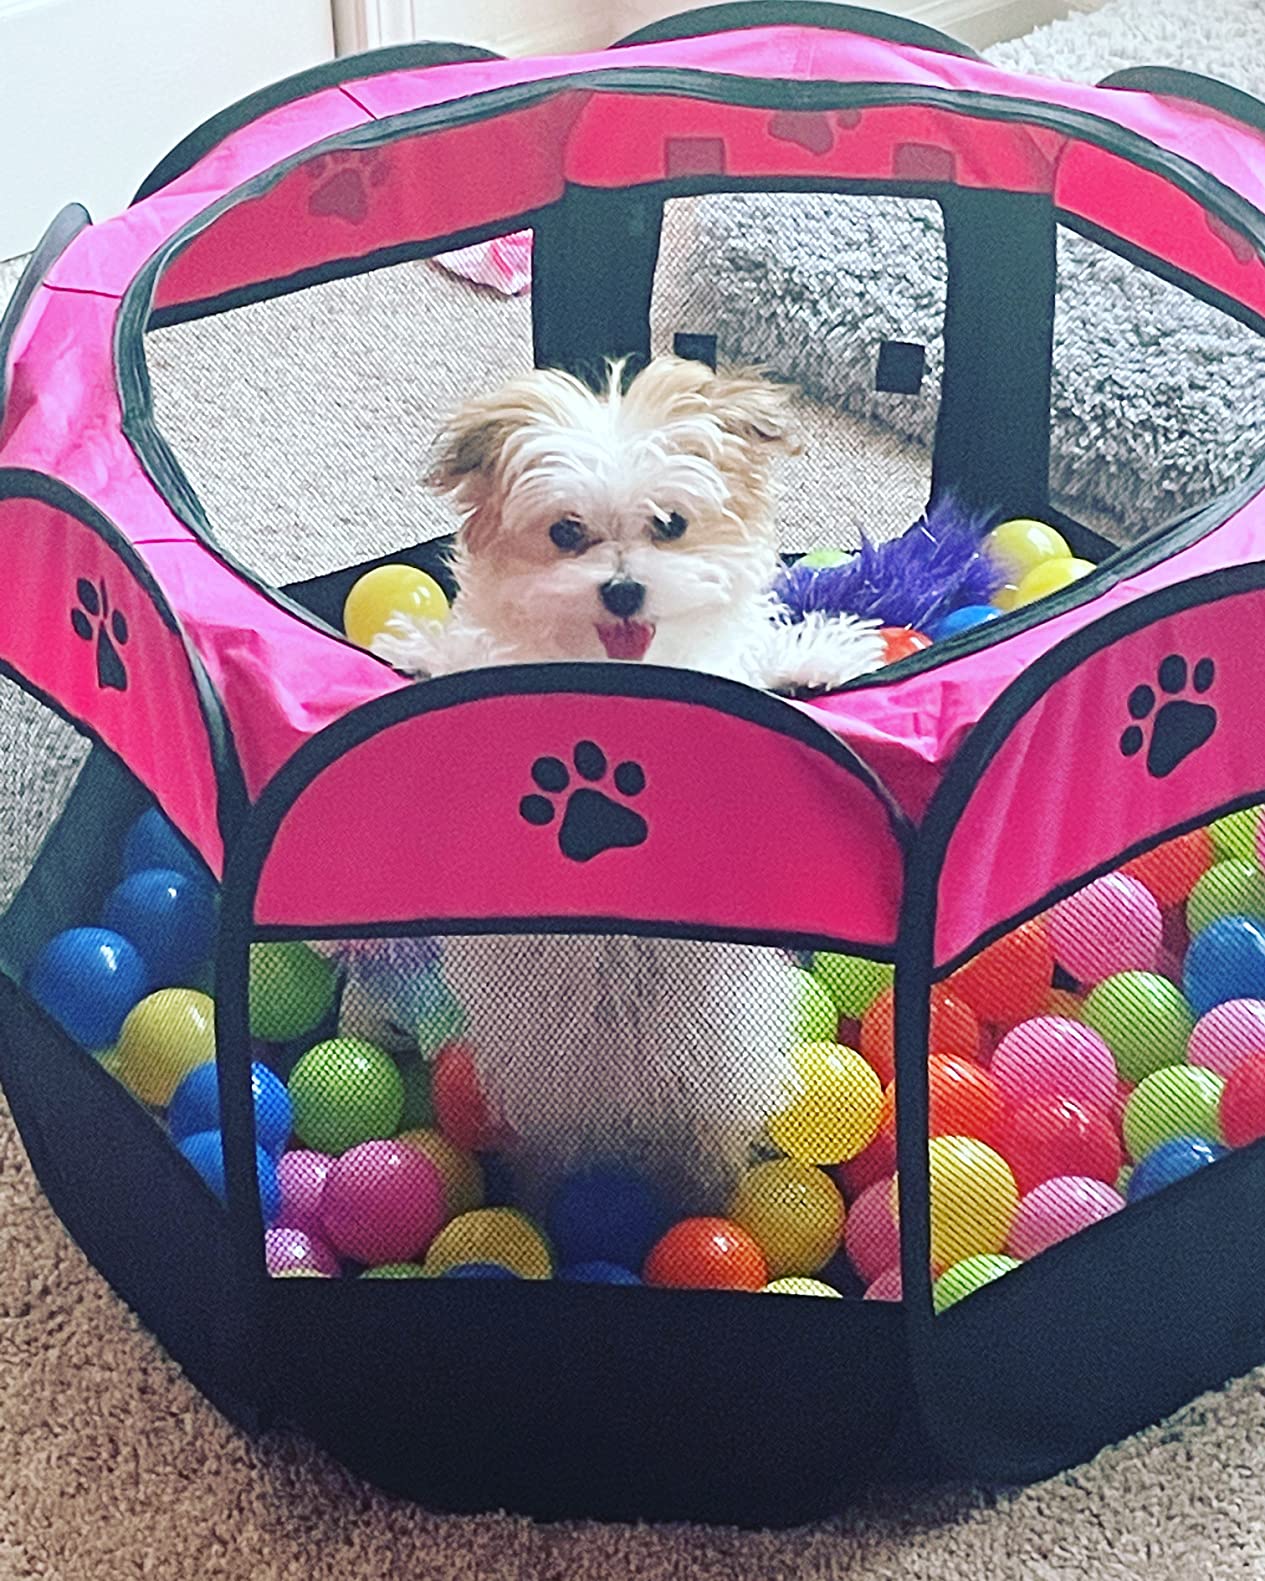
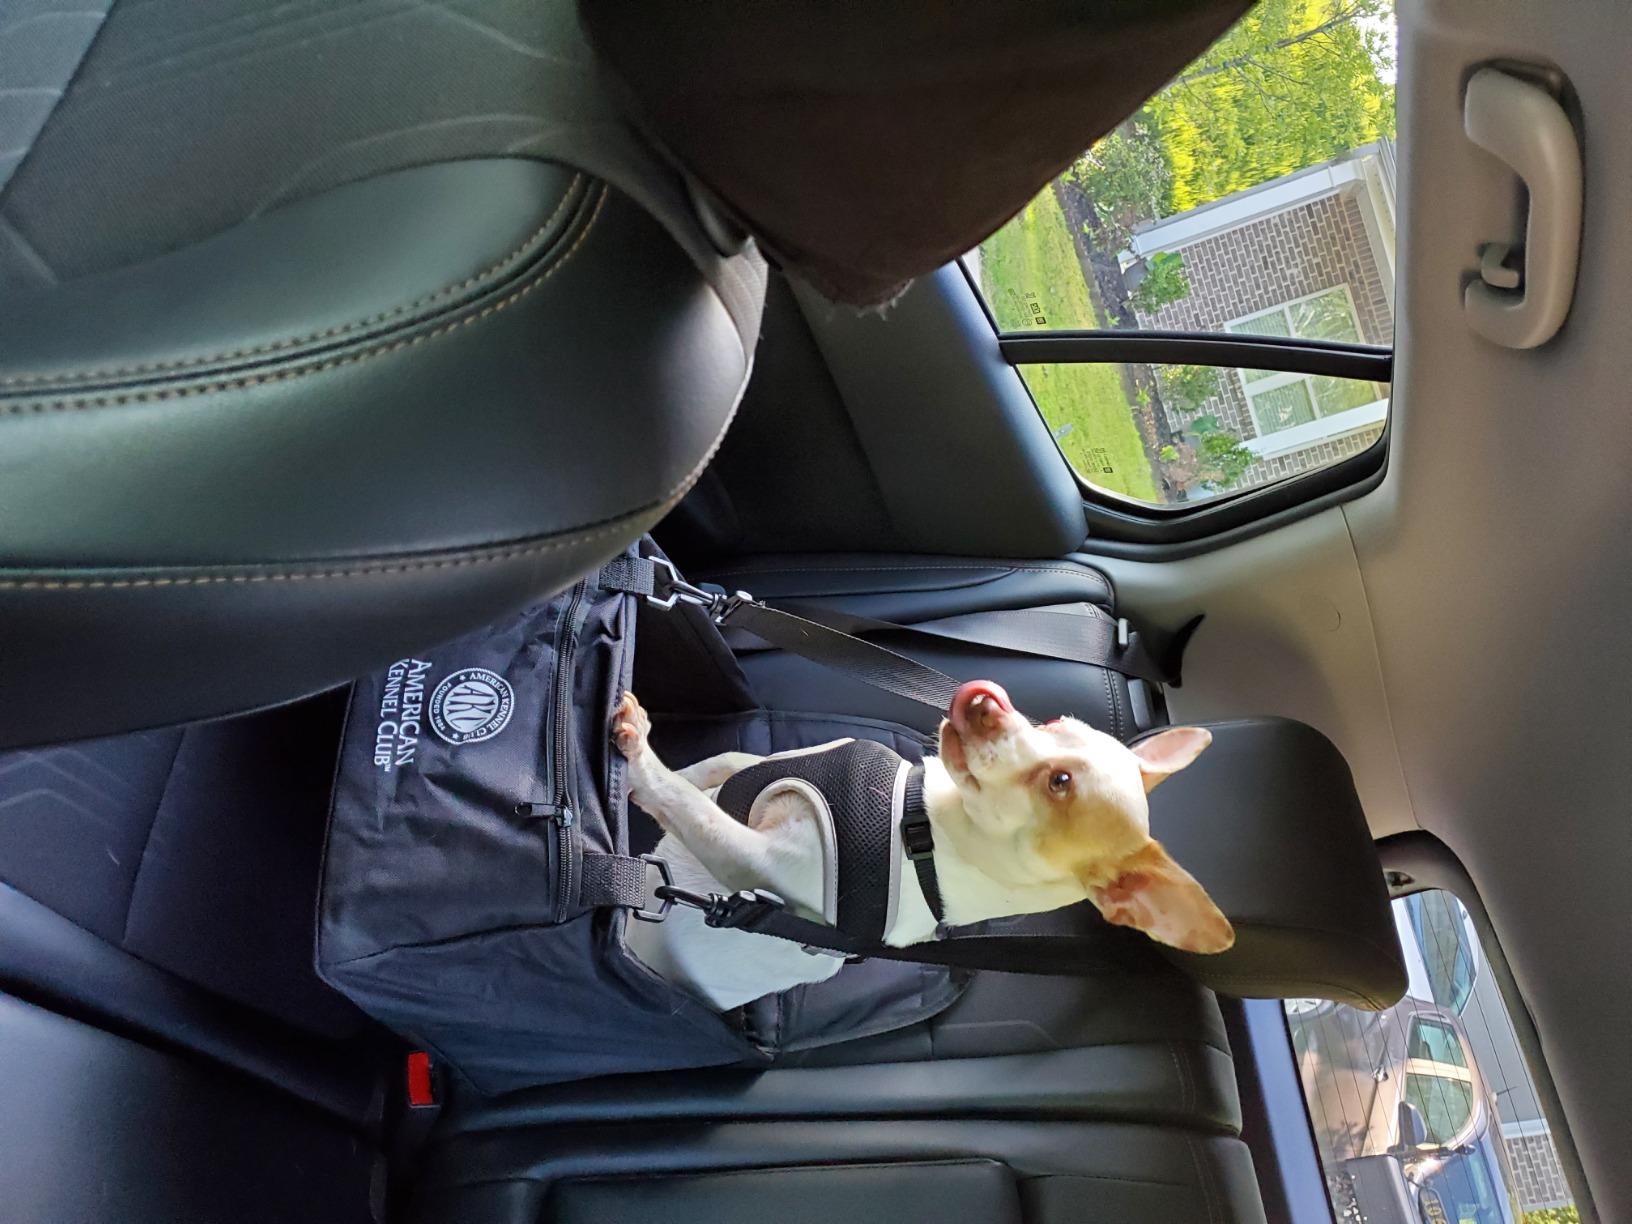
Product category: items_kennel
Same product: no